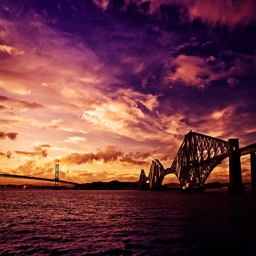
the sky 's above our heads